Lake Biwa Canal

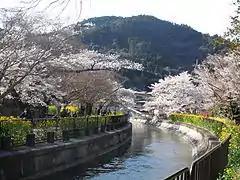
Lake Biwa Canal at Yamashina

While no longer used as a navigable waterway for freight, the waterway continues to provide water for drinking and irrigation purposes to the city of Kyoto as well as hydroelectric power through the 4.5MW Phase III Keage power station. Locations along the canal route and associated irrigation structures such as the former Keage Incline, the Nanzen-ji aqueduct and Philosopher's Walk, have become popular sightseeing destinations.